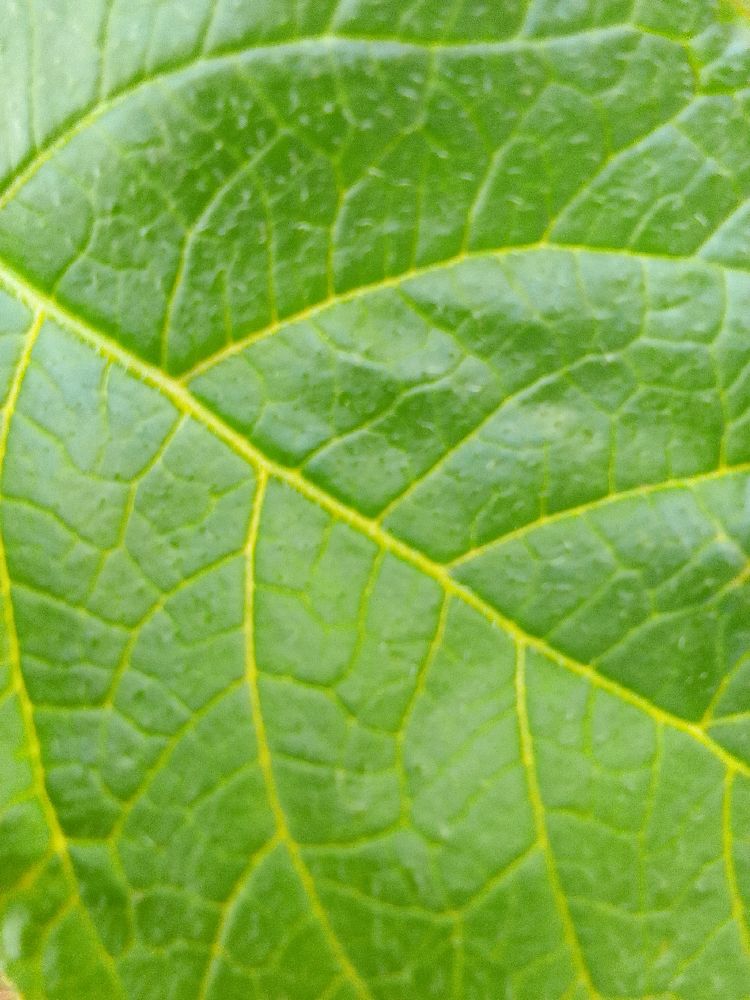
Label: Healthy